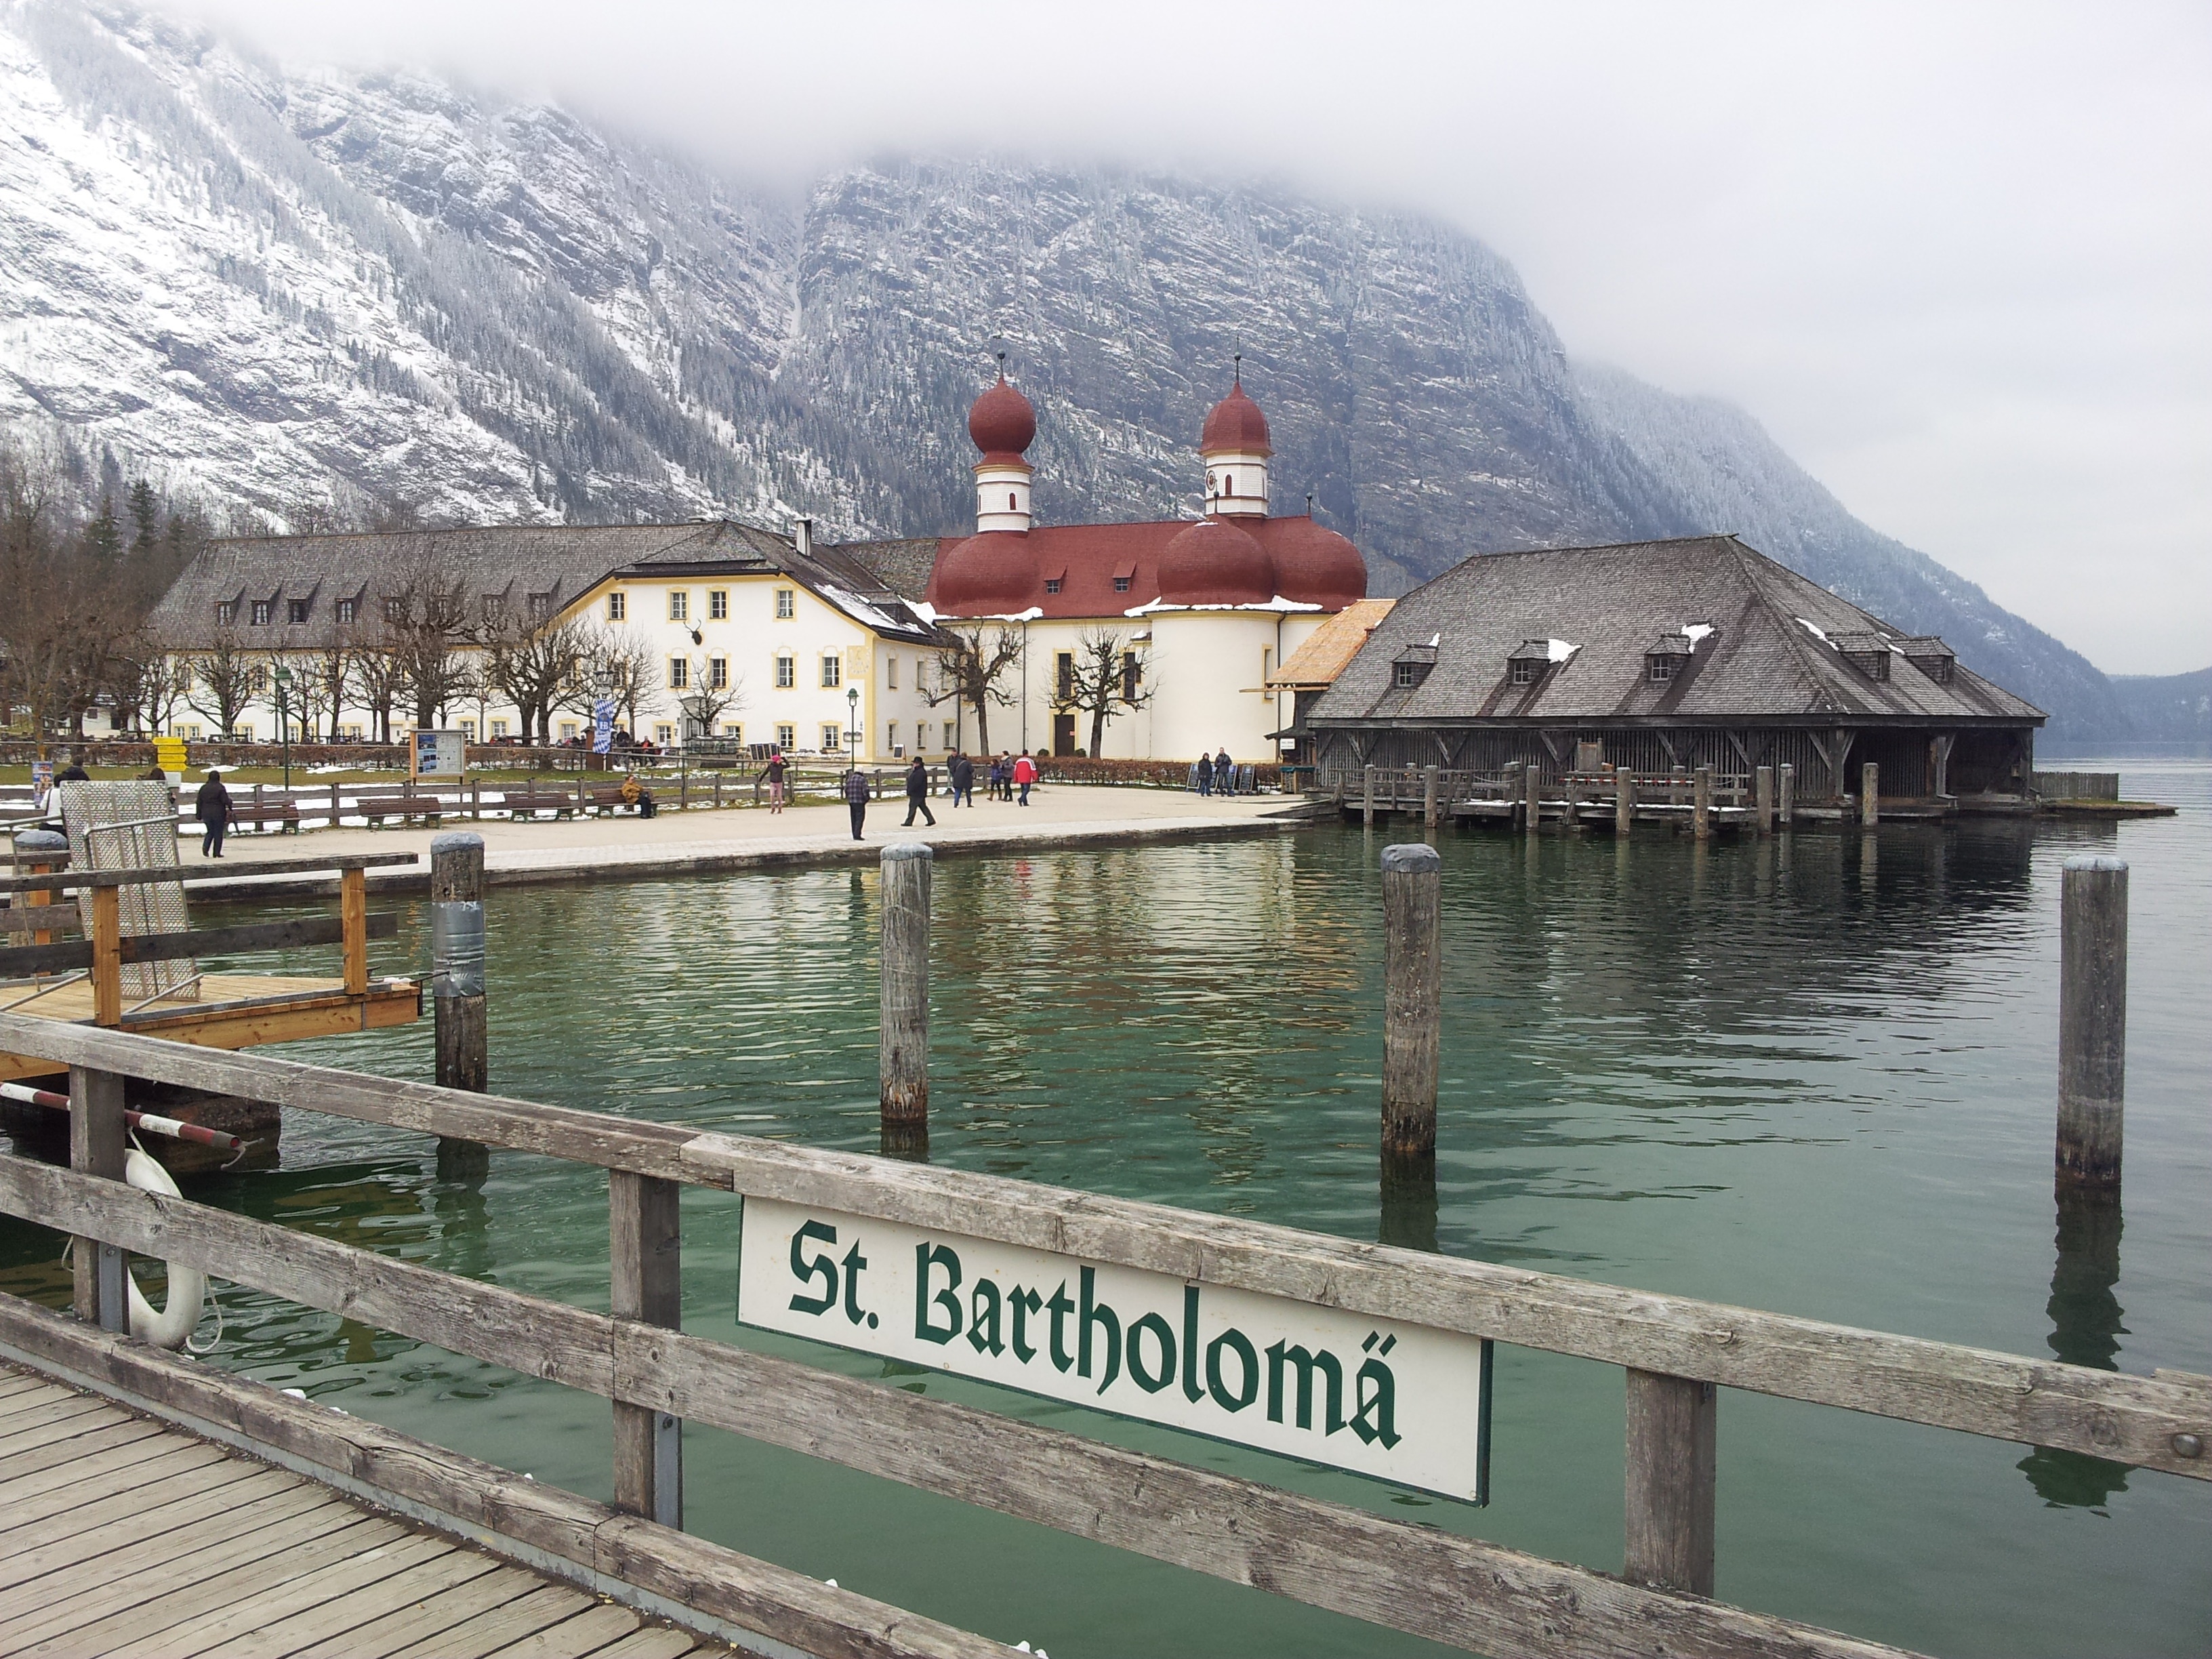
sea, sky, lake, vacation, transport, vehicle, weather, blue, tourism, farbenpracht, clouds, beautiful, mood, k nigssee